Tortoise (band)

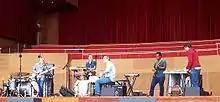
Tortoise performing at the Pritzker Pavilion, Chicago (2008)

Tortoise released their sixth album, "Beacons of Ancestorship", on June 23, 2009. The band toured the Midwestern US in September and October 2009, and then in Europe in November and December. The band performed at the ATP New York 2010 music festival, which was held in Monticello, New York.